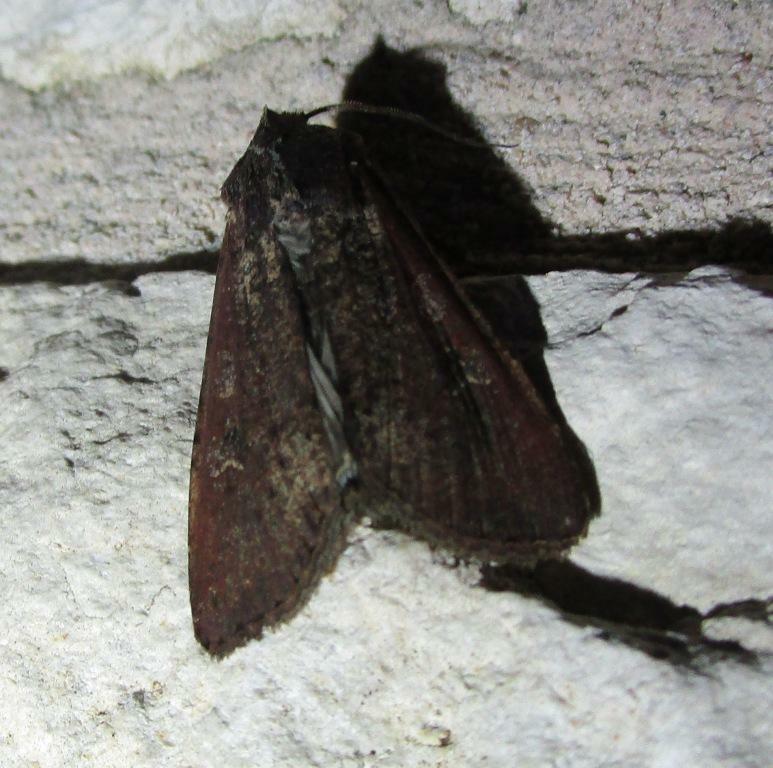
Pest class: cutworms